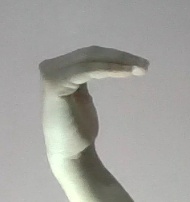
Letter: haa